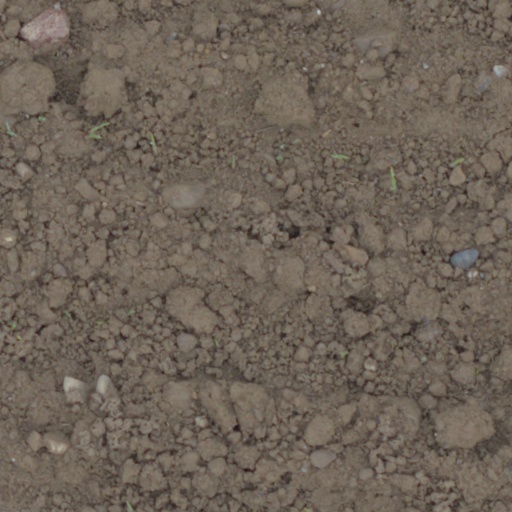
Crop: wheat